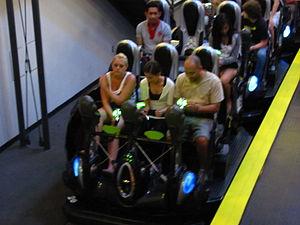
Men in Black: Alien Attack est une attraction de type parcours scénique interactif située à Universal Studios Florida inspirée par le film Men in black.